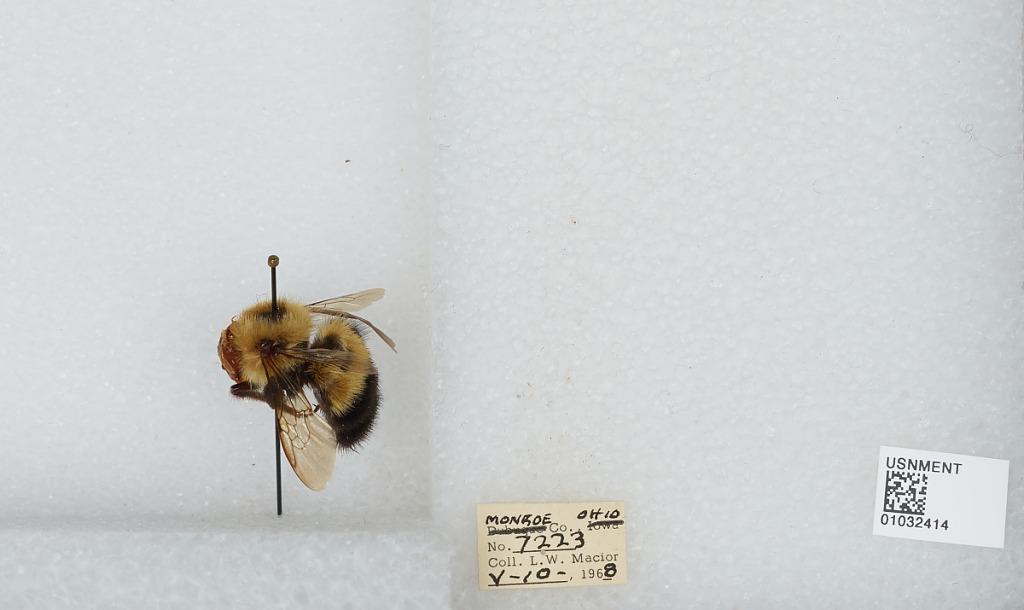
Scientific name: Bombus (Pyrobombus) vagans vagans Smith
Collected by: L. Macior
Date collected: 1968-5-10
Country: United States
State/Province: Ohio
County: Monroe
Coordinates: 39.73, -81.08